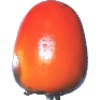
Label: Kaki 1